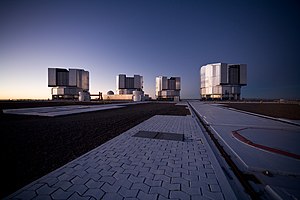
Very Large Telescope
ESOs fire teleskoper ved Paranal.
Very Large Telescope er et sammensat optisk teleskop, der består af fire teleskoper på 8,2 meter placeret i en formation. VLT ligger ved Paranal-observatoriet på bjerget Cerro Paranal, beliggende 2.635 moh. i Atacama i det nordlige Chile.